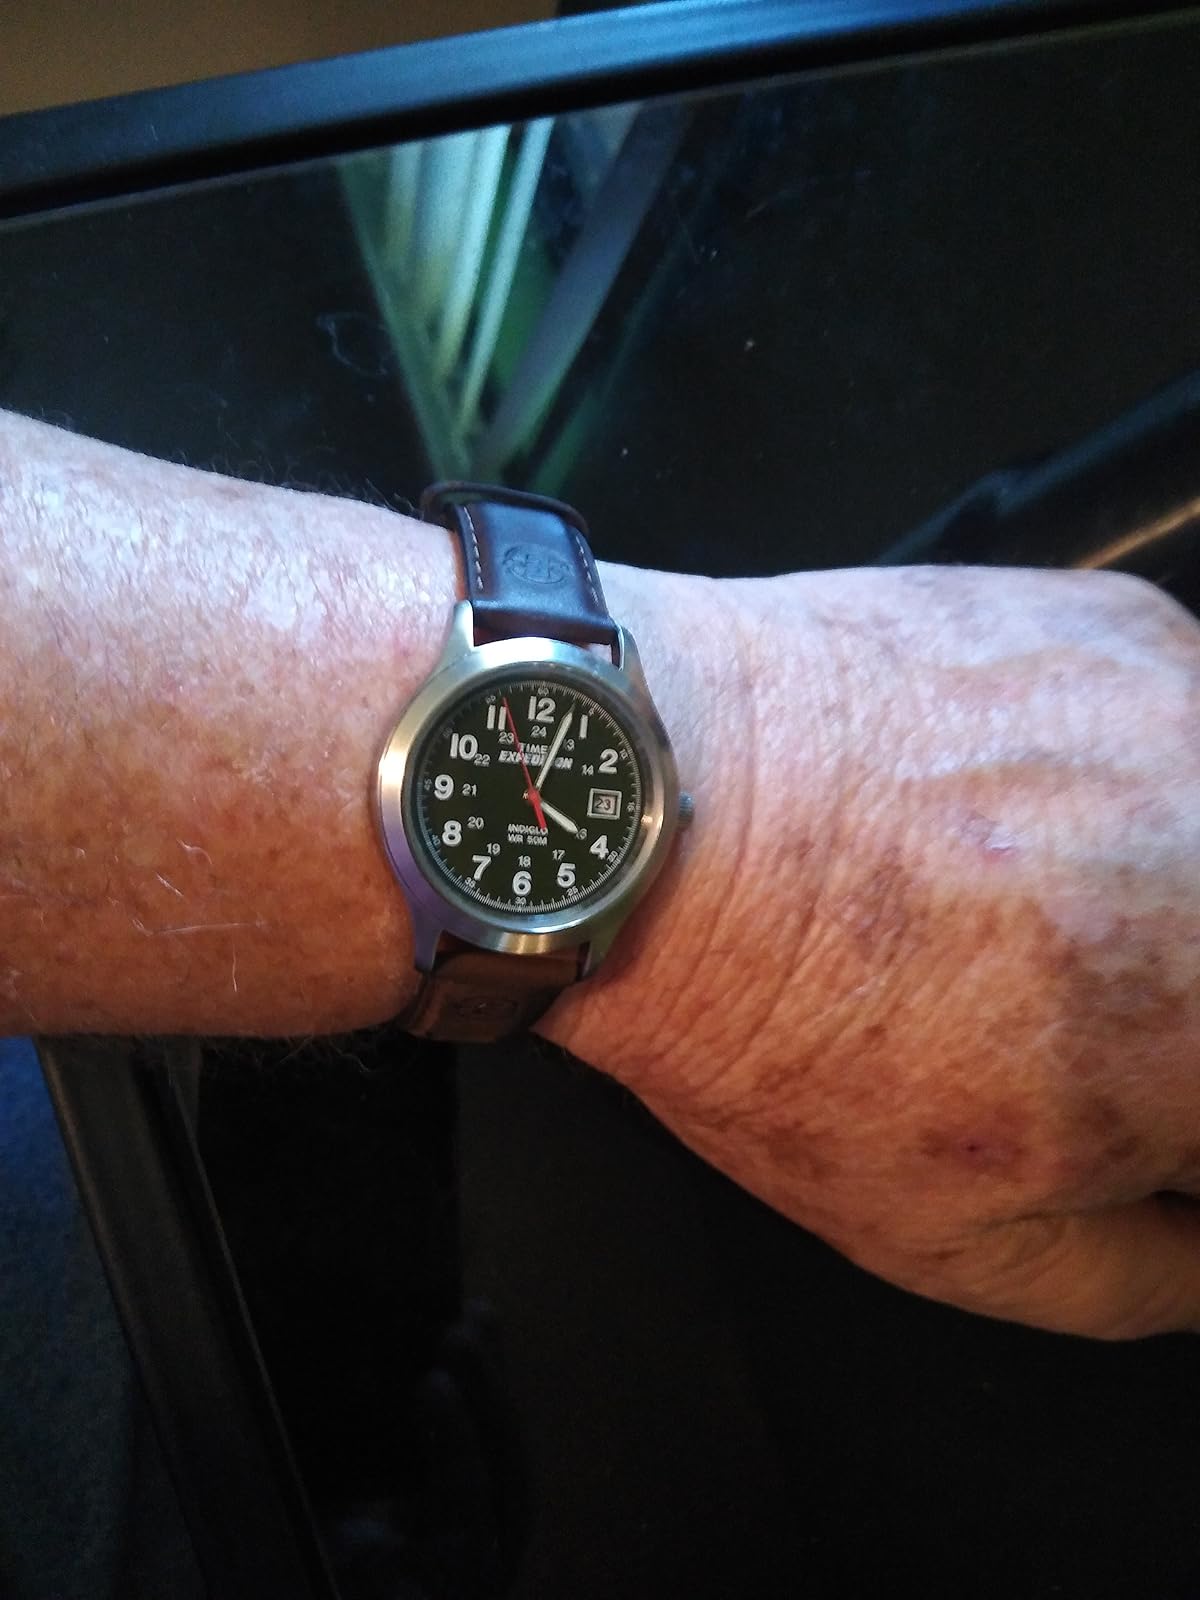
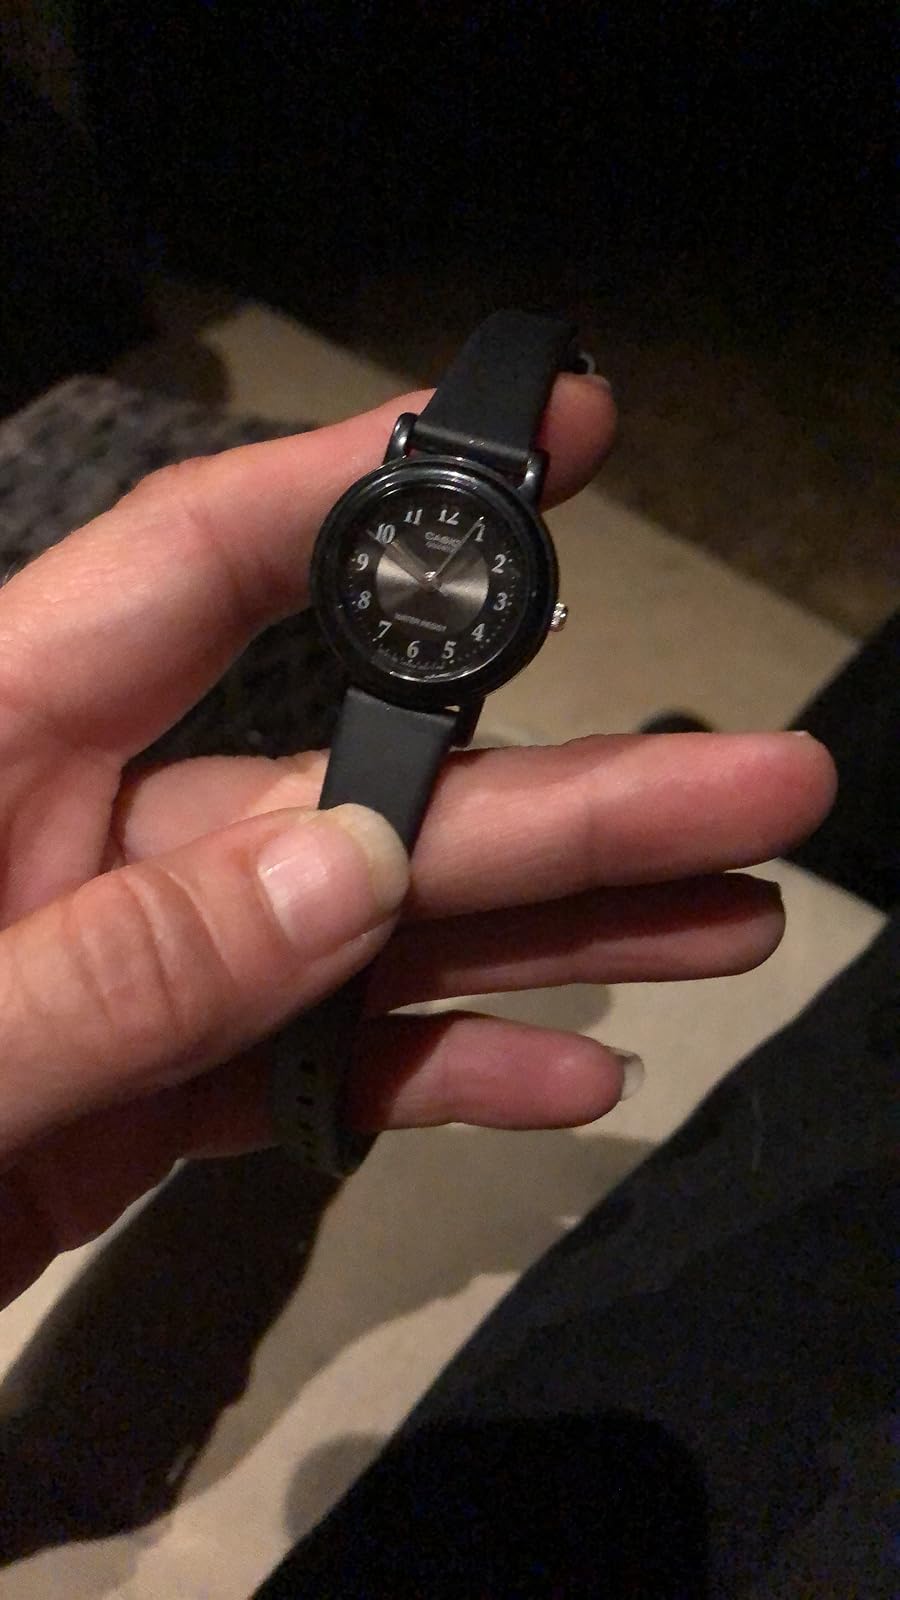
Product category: accessories_watch
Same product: no